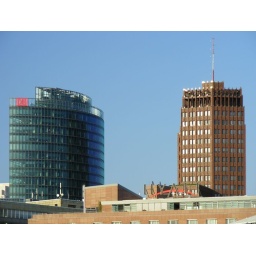
Man in yellow shirt overlooking the city